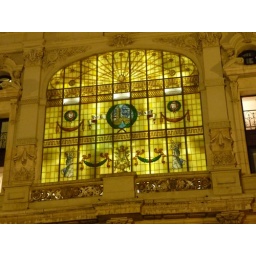
Stained glass window in theater